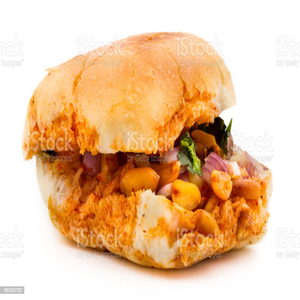
Dish: dabeli